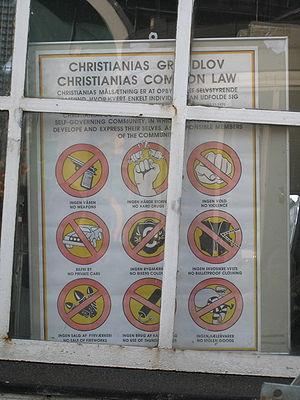
Les 9 lois de Chritiania, communauté libre de Copenhague, Danemark.
Christiania est un quartier de Copenhague au Danemark sur le terrain de l'ancienne caserne de Bådsmandsstræde. Fondée par un groupe de squatters, de chômeurs et de hippies, l'autoproclamée « ville libre de Christiania » a fonctionné comme une communauté intentionnelle autogérée de septembre 1971 à juin 2013.
Une communauté libertaire ou colonie libertaire ou milieux libres ou colonie communiste est une communauté intentionnelle d'inspiration libertaire plus ou moins durable, plus ou moins organisée, centrée autour de l'autogestion, de la maîtrise du travail social, de l'épanouissement personnel, de valeurs morales.